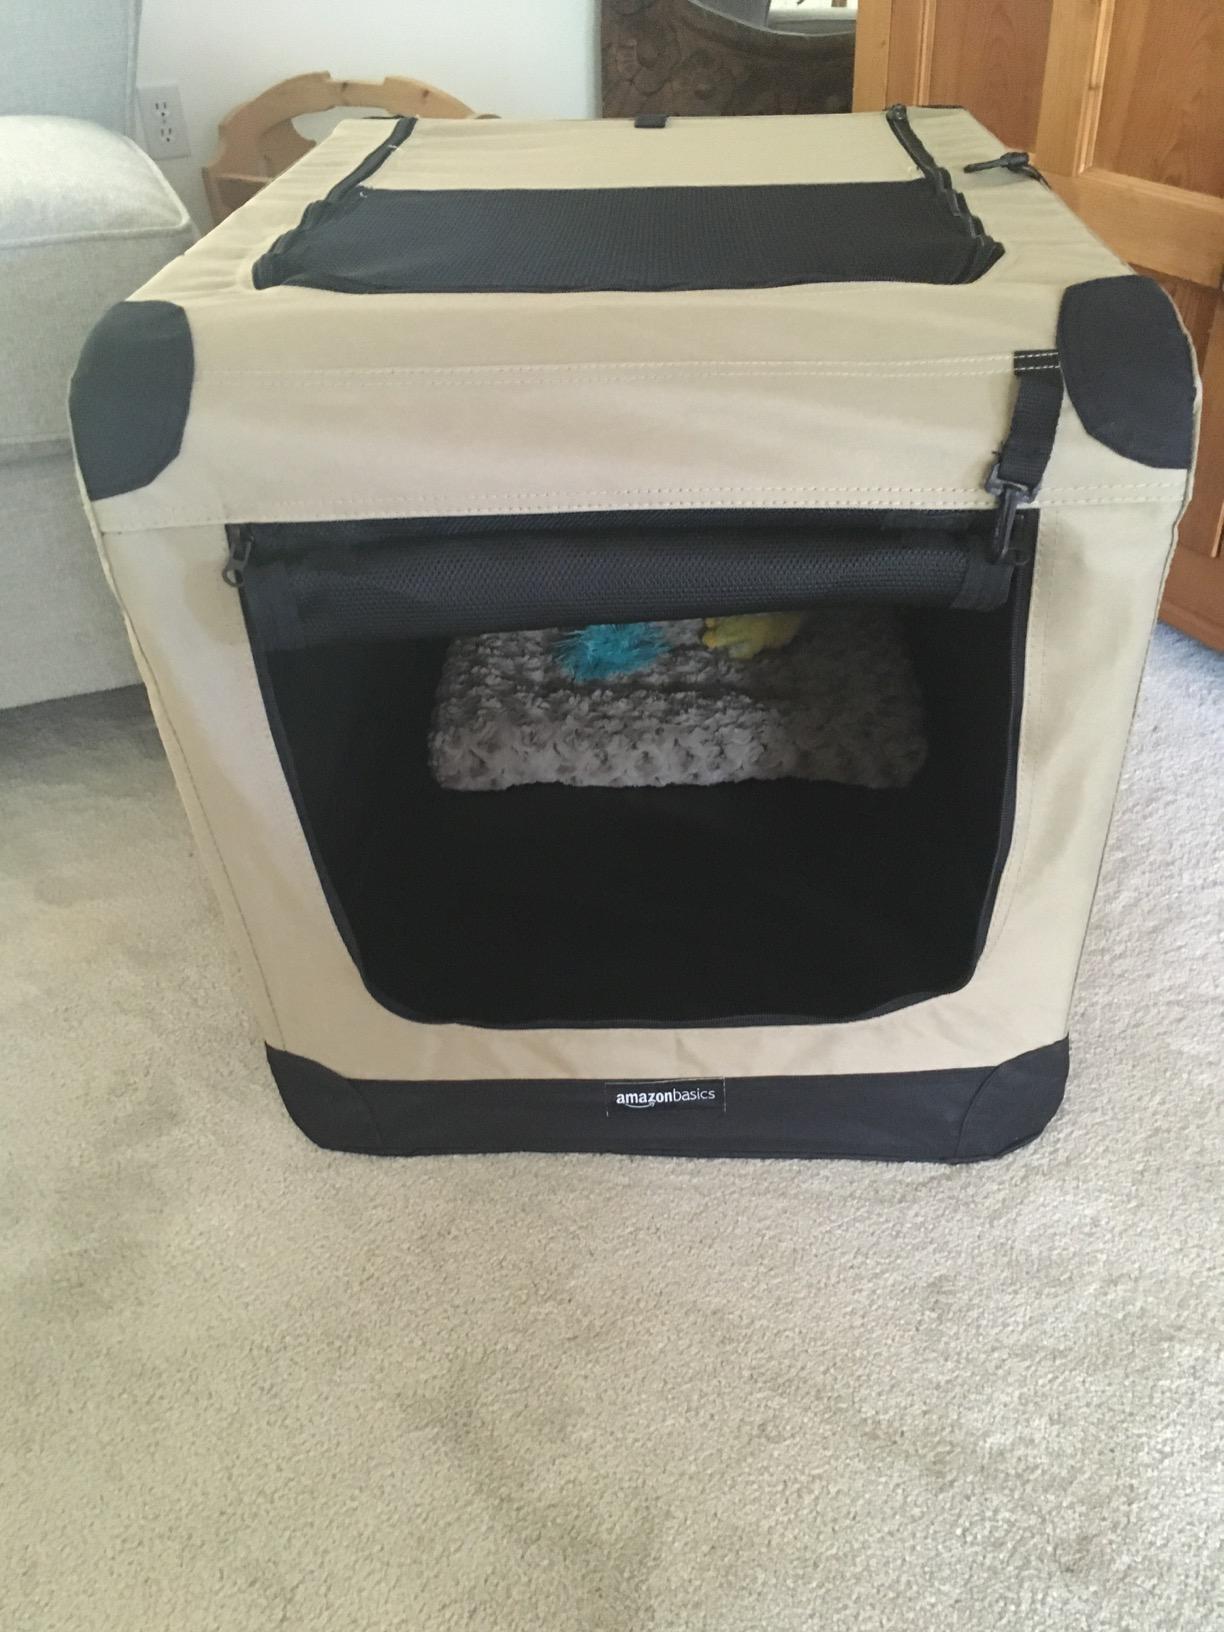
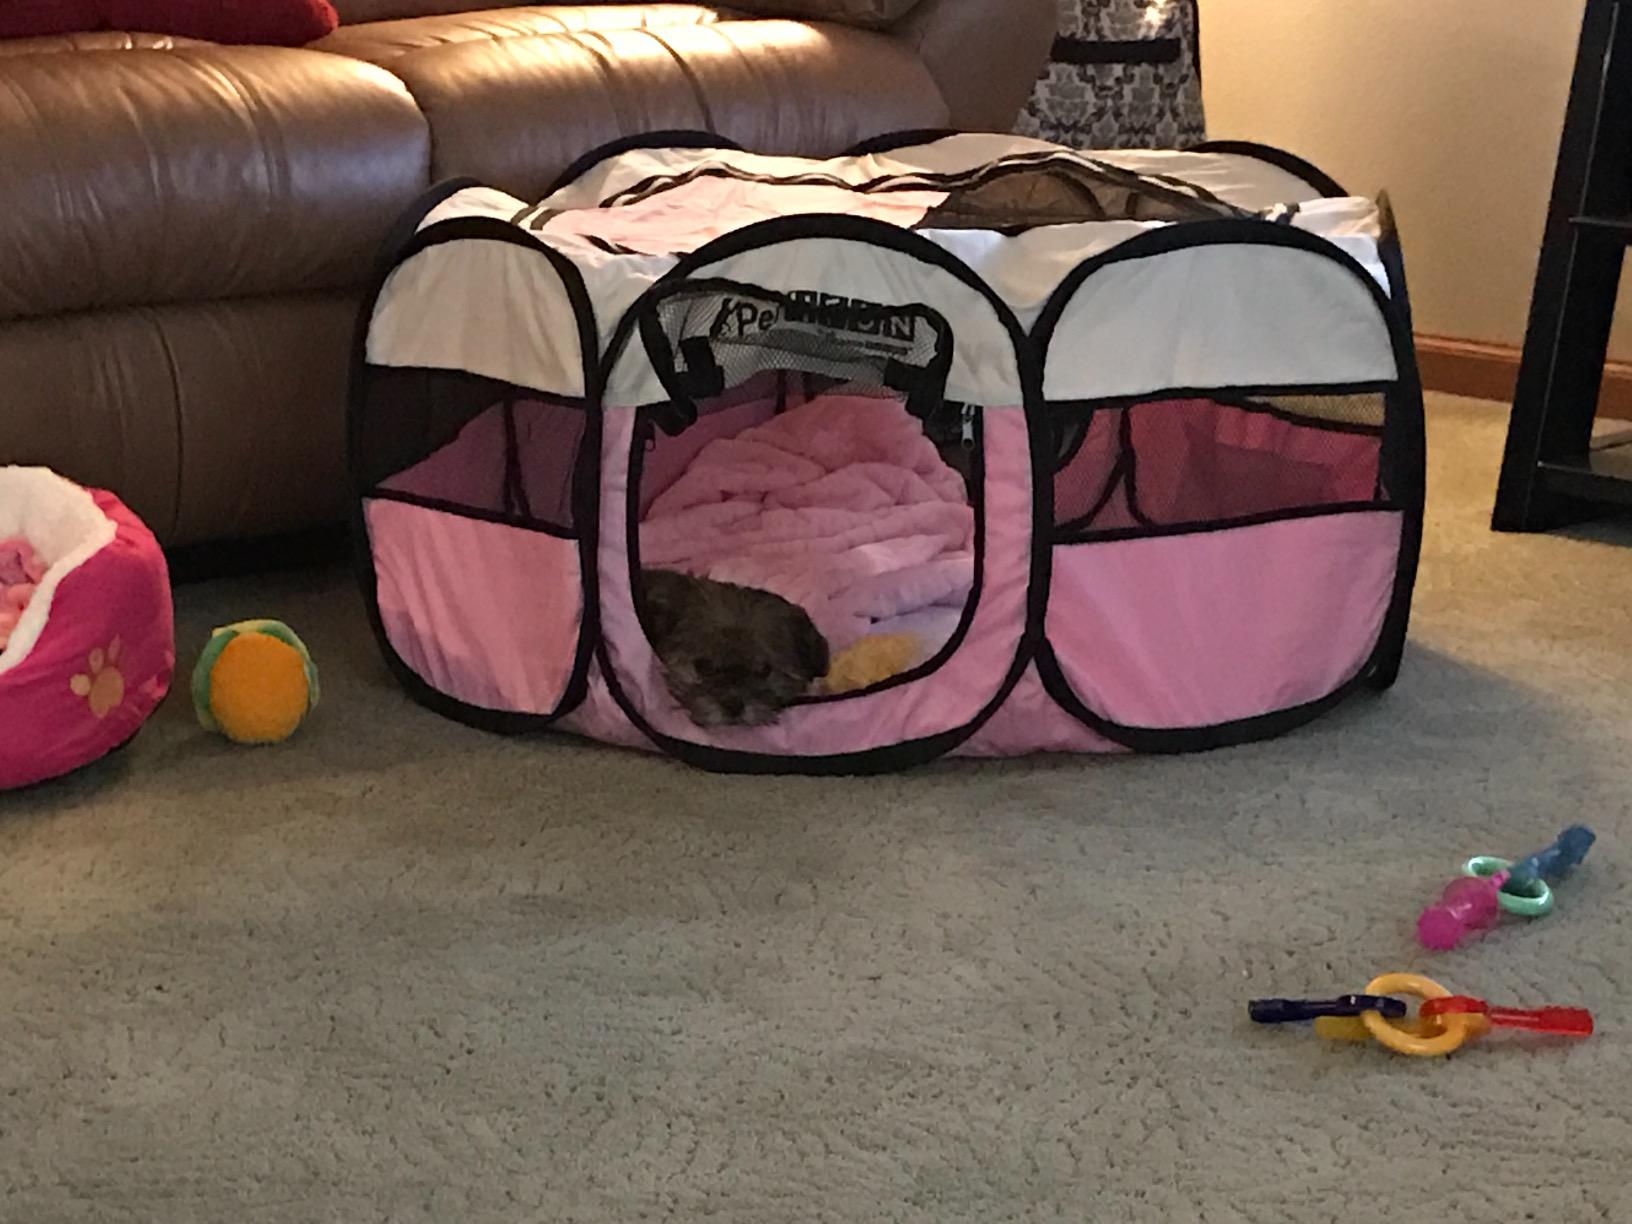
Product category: items_kennel
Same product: no